One Direction

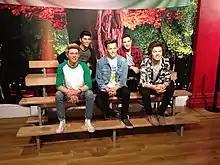
Waxwork of the members of One Direction created by Madame Tussauds. They sit on a bench against a cloth background of a tree with a red trunk. In the front row, from left to right: Niall Horan, Louis Tomlinson, and Harry Styles. In the back row, from left to right: Zayn Malik and Liam Payne.

Their fourth album, "Four" (2014), was described as "edgier" by Payne, who said the group had written most of its songs. He also said Horan had suggested the album be named to commemorate their fourth album in the band's four years. "Billboard" wrote of the album's first single, "Steal My Girl", that it was "no What Makes You Beautiful, but its Coldplay-like piano pop could be a good direction", and that the band were "not entirely ready to let go of its bubble-gum days". "Rolling Stone" described the record as "saturated with retro vibes", saying that its songs "split the difference between big, splashy Eighties pop rock and more elegant Seventies flavours – a very pesky whipper-snapper move that's not so far from what Haim's hit 'Days Are Gone' did last year".